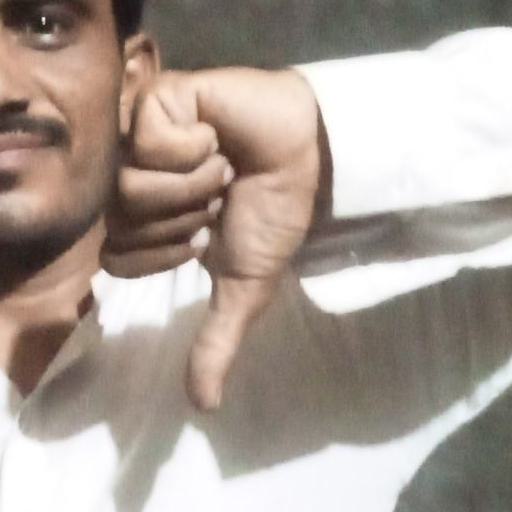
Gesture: dislike